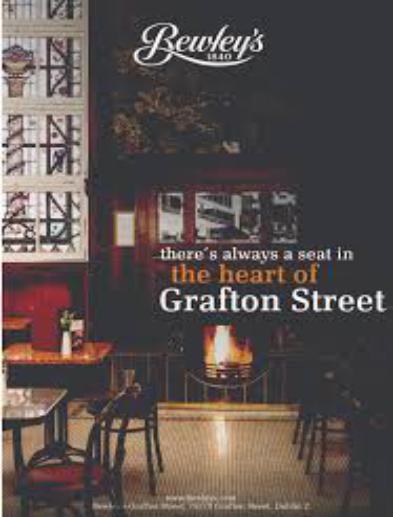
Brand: Bewley's
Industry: Food